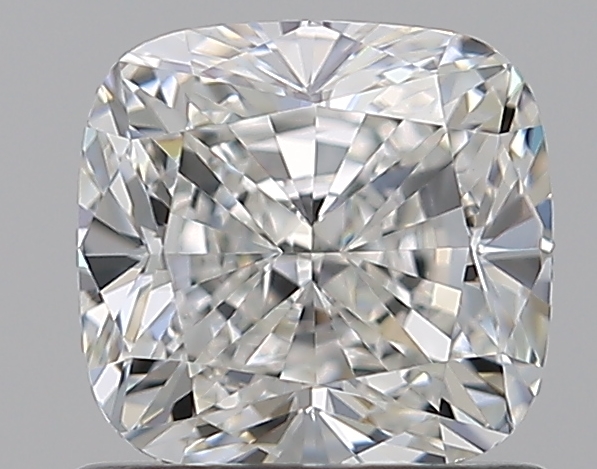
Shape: cushion
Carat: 1
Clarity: VVS2
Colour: G
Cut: EX
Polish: EX
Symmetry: VG
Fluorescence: N
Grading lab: GIA
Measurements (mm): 5.66 x 5.44 x 3.77